Florence LaDue

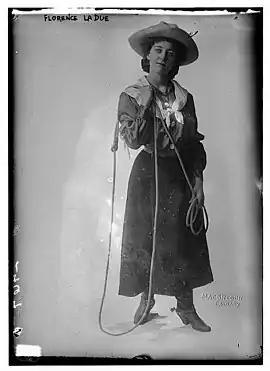
LaDue in Calgary circa 1913

Florence "Flores" LaDue (1883–1951) was the stage name of vaudeville performer and champion trick roper "Grace Bensel".